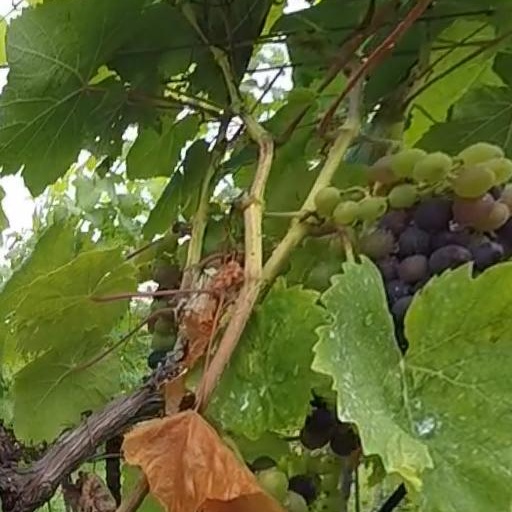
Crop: grape